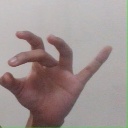
अक्षर: ओ